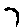
Label: 7